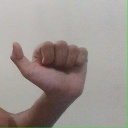
अक्षर: त